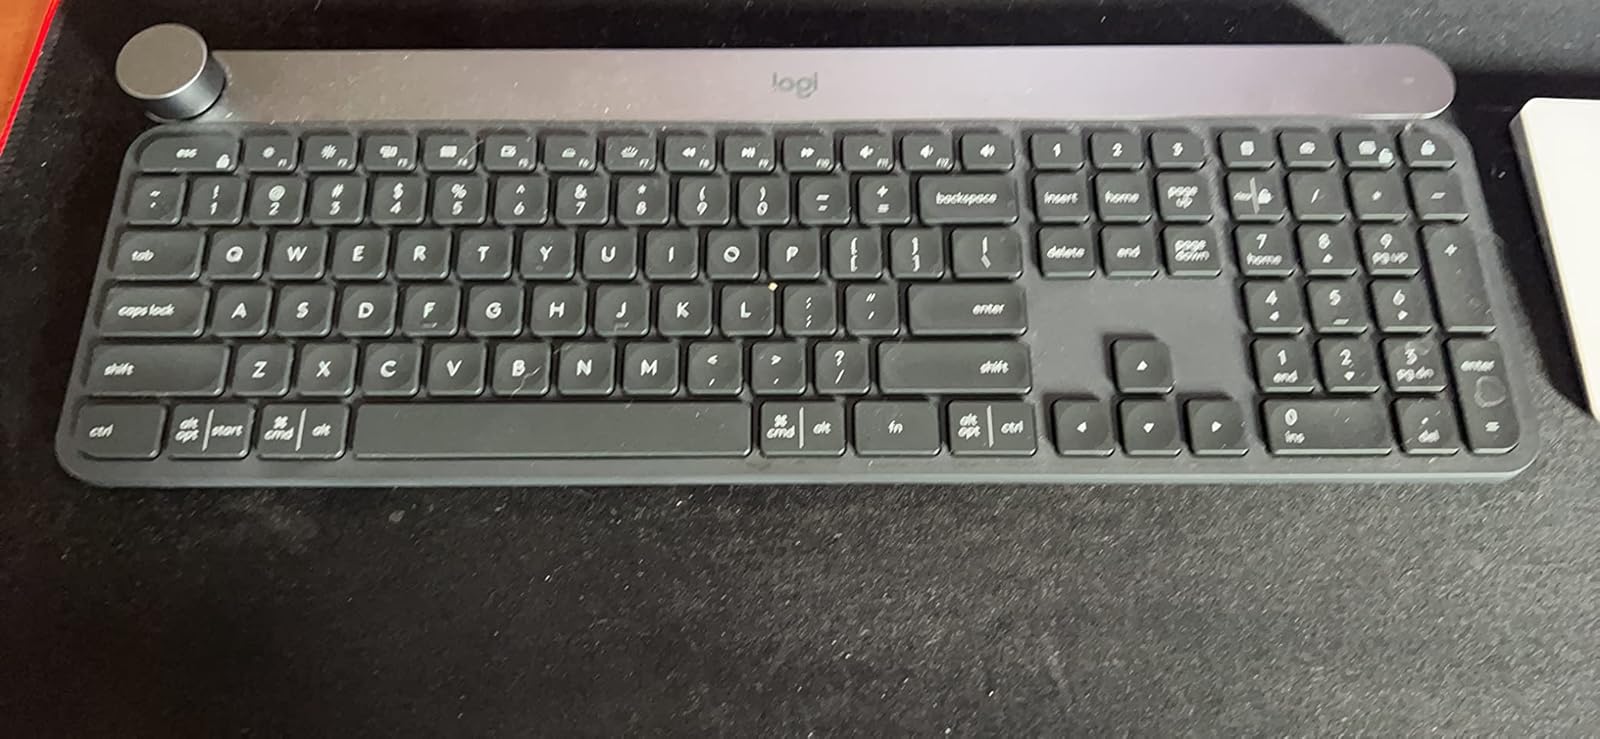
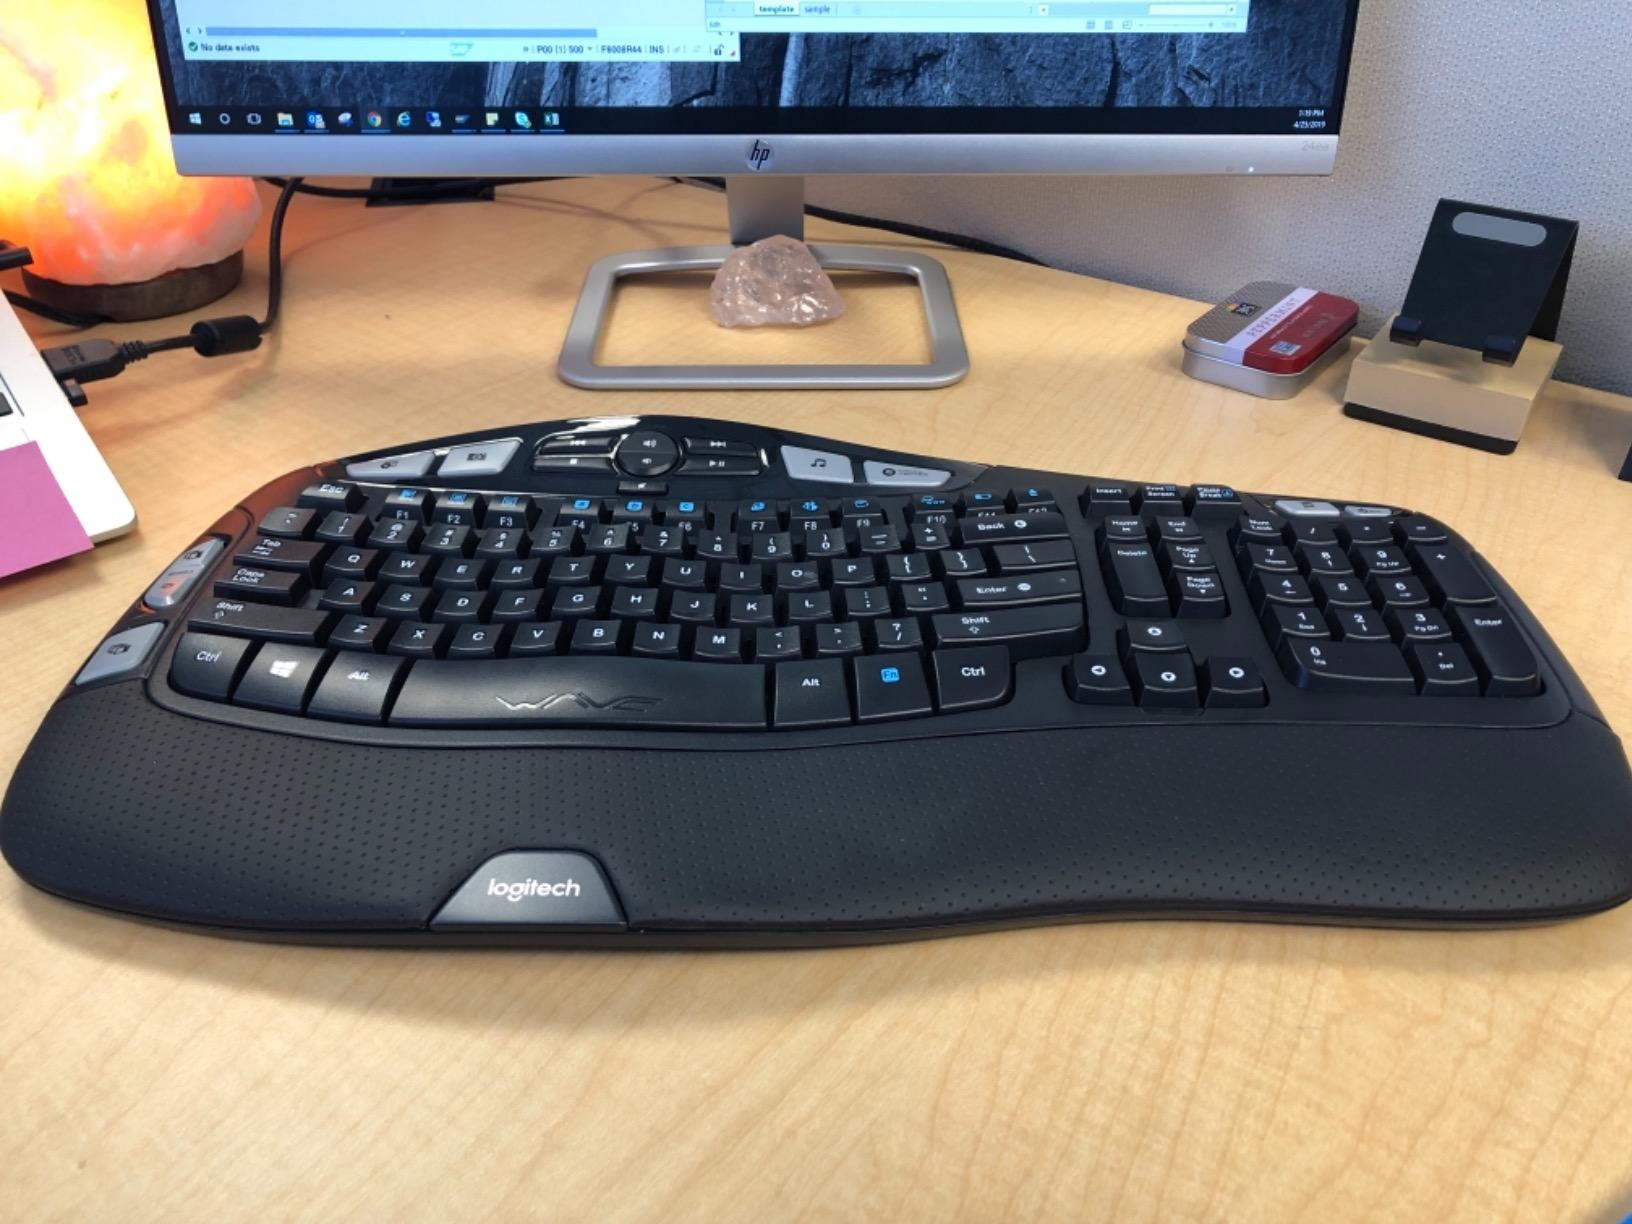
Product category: keyboard
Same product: no